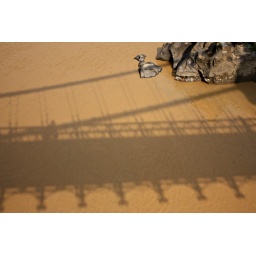
The main suspension bridge over the Beas river in Mandi.